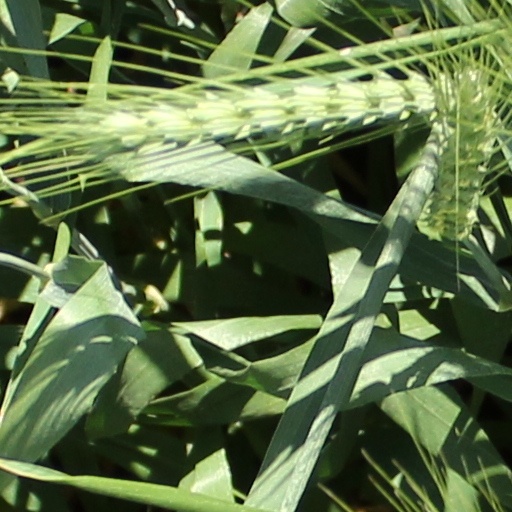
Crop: wheat